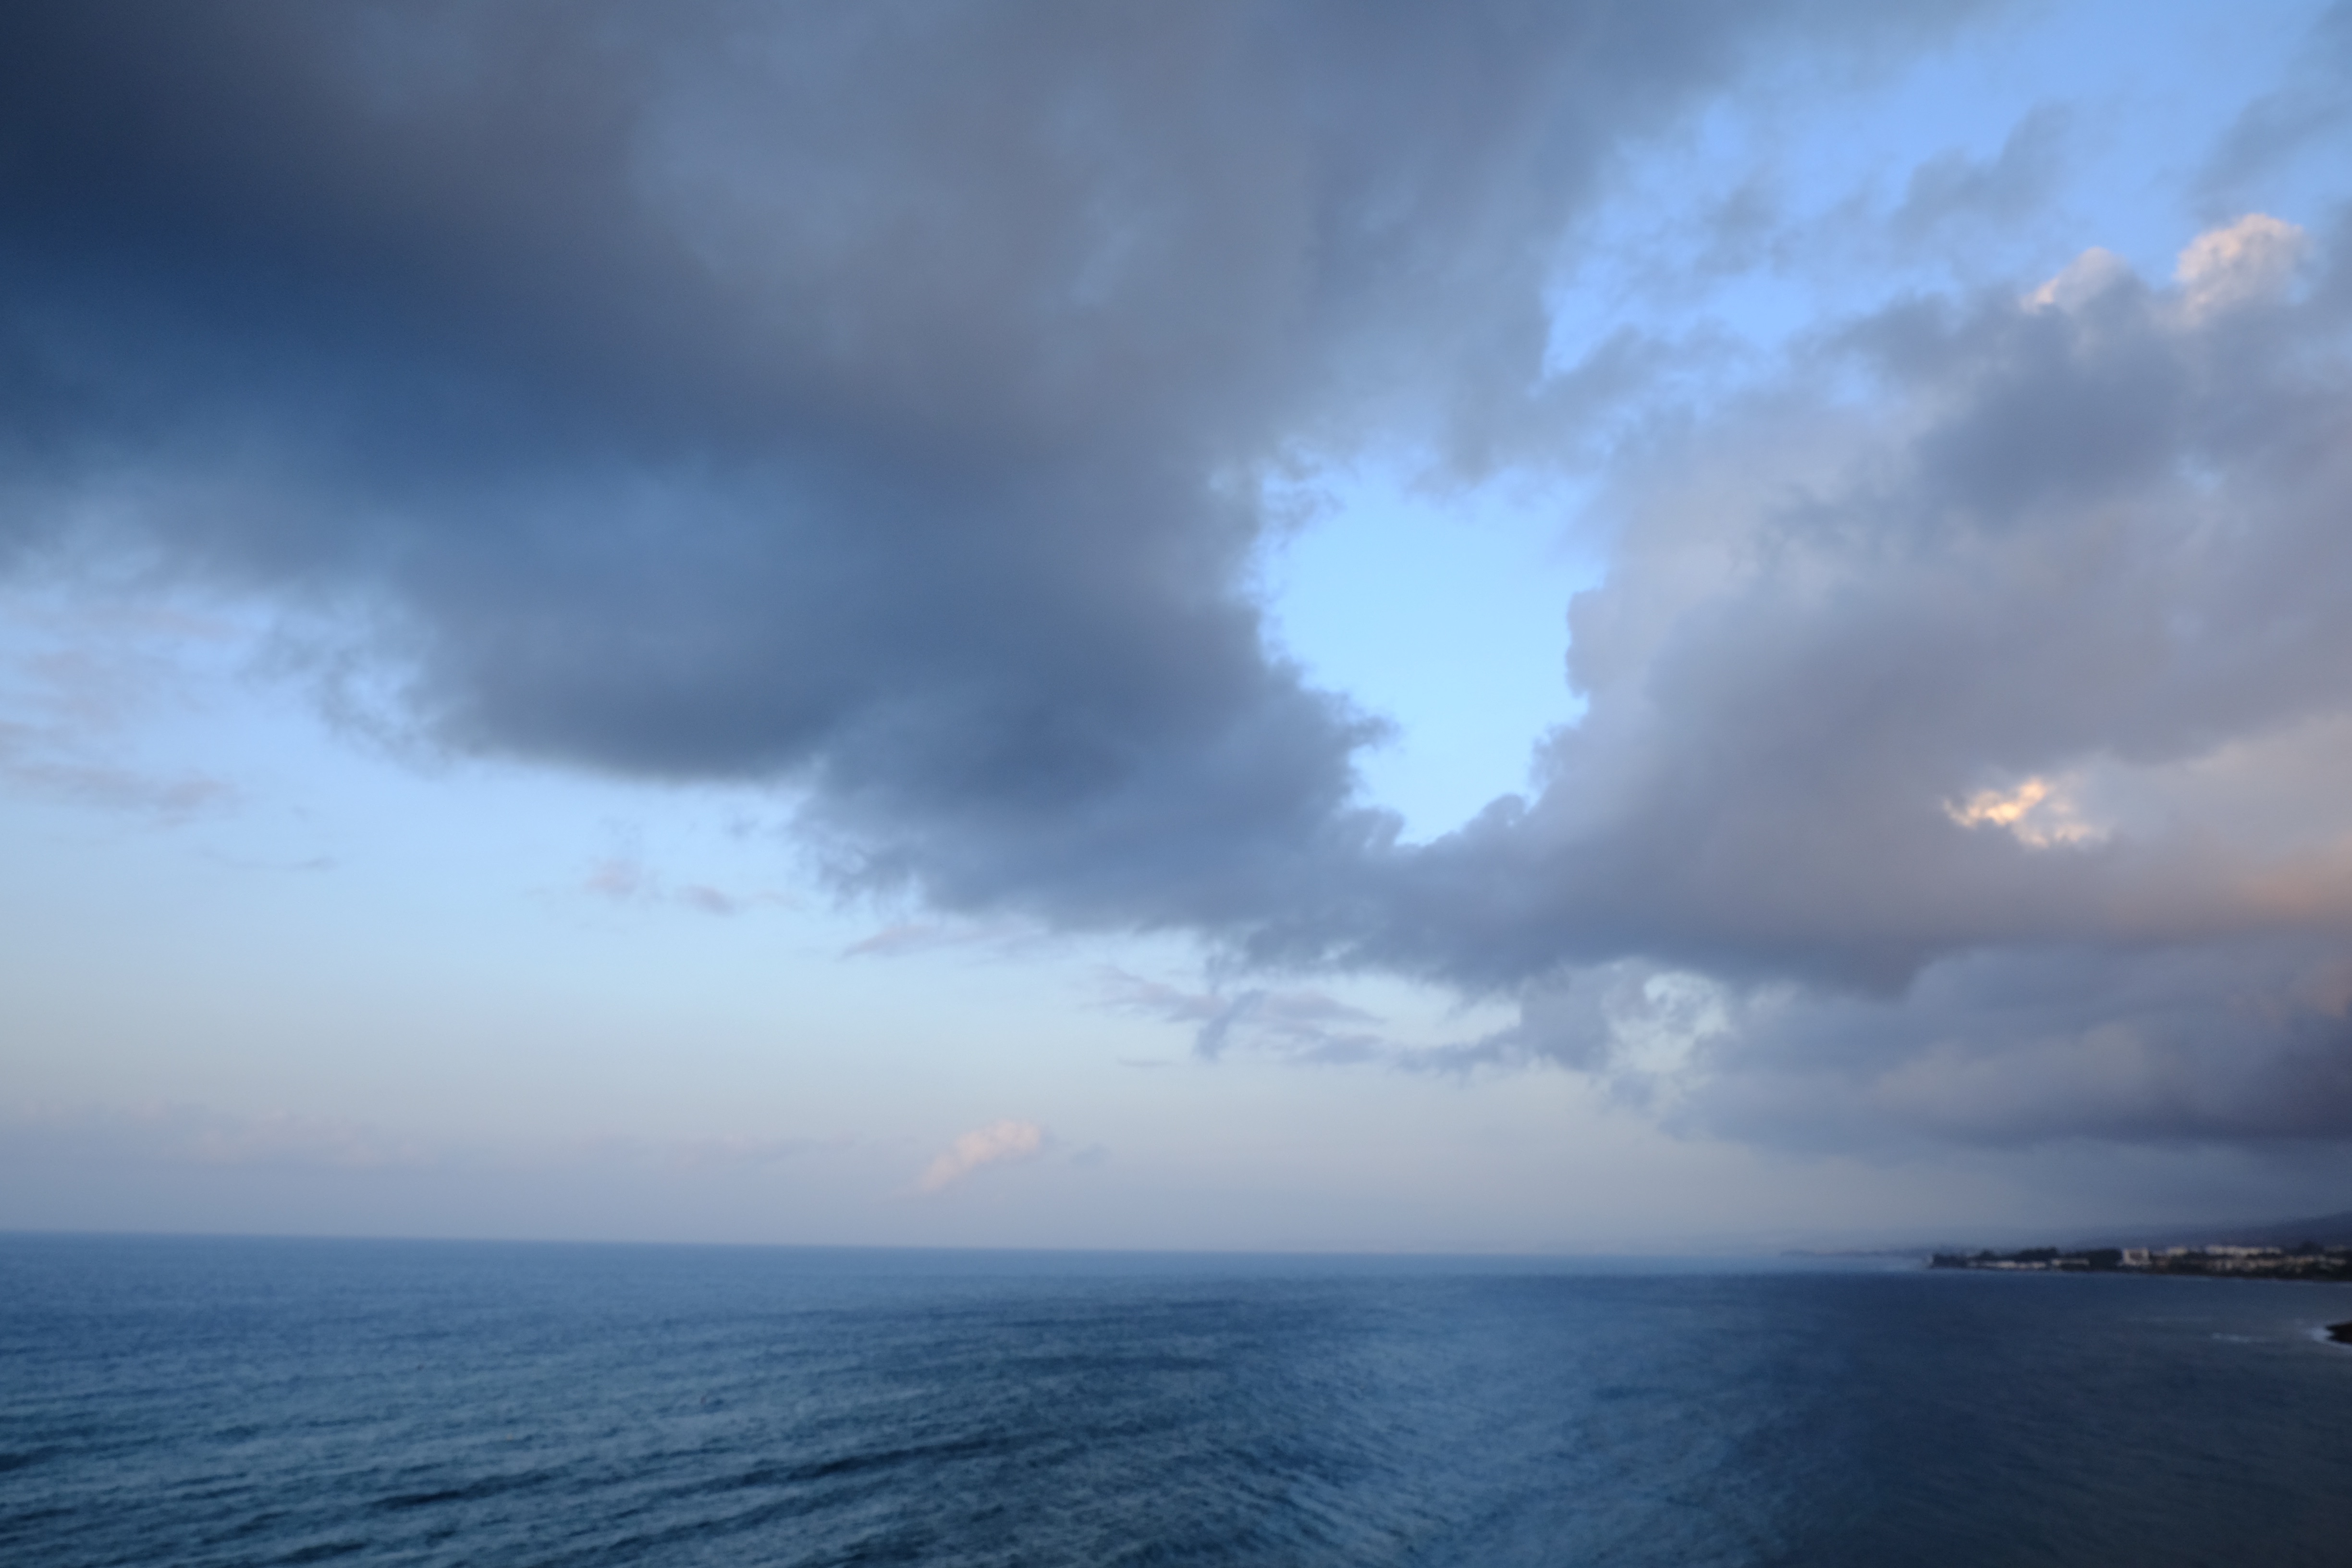
sea, coast, ocean, horizon, cloud, sky, sunlight, wave, dawn, atmosphere, dusk, weather, storm, meteorological phenomenon, atmospheric phenomenon, wind wave